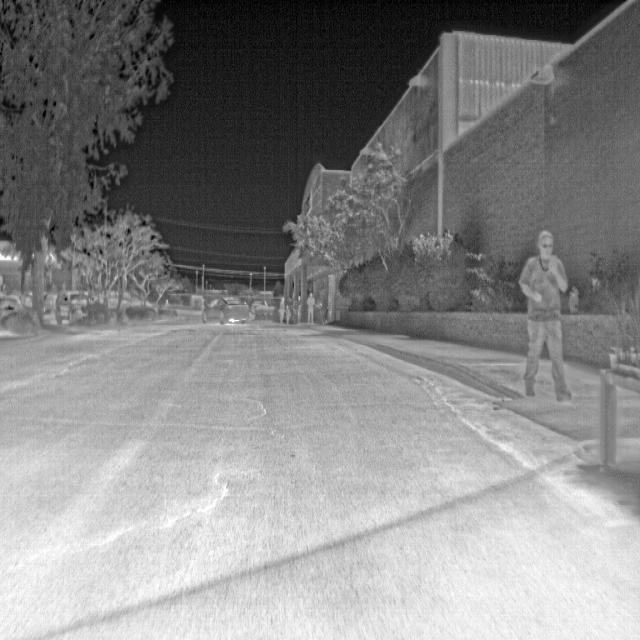
Detected objects:
label: person
label: person
label: person
label: person